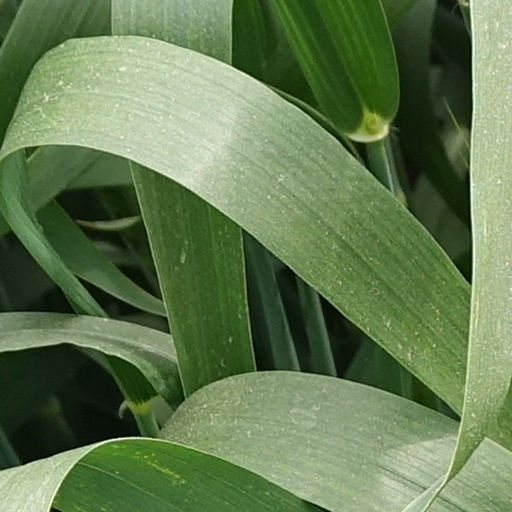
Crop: wheat